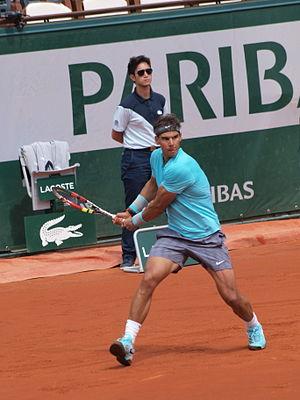
Internationaux de France de tennis, le 2 juin 2014, sur le court Philippe Chatrier